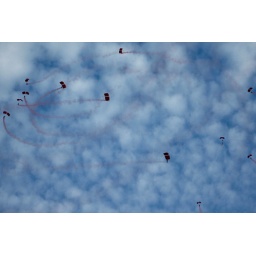
fast and furious descend by the singapore red lions